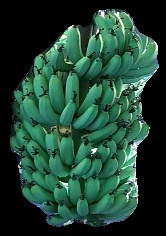
Variety: pachbale
Grade: grade1